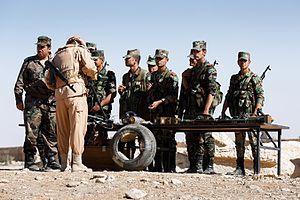
La guerre civile syrienne — ou révolution syrienne — est un conflit armé en cours depuis 2011 en Syrie. Elle débute dans le contexte du Printemps arabe par des manifestations majoritairement pacifiques en faveur de la démocratie contre le régime baasiste dirigé par le président Bachar el-Assad. Réprimé brutalement par le régime, le mouvement de contestation se transforme peu à peu en une rébellion armée.